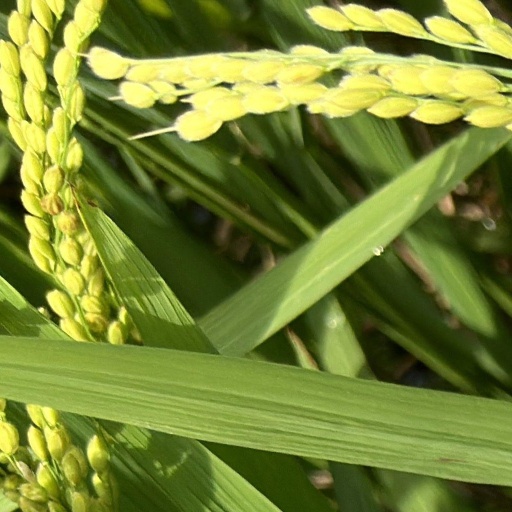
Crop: rice